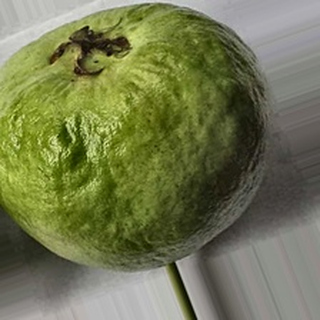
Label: healthy_guava